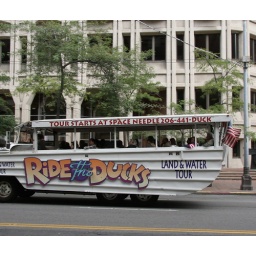
Ehm ok.. Een bus die over zowel land als water rijdt. Speciaal voor toeristen.